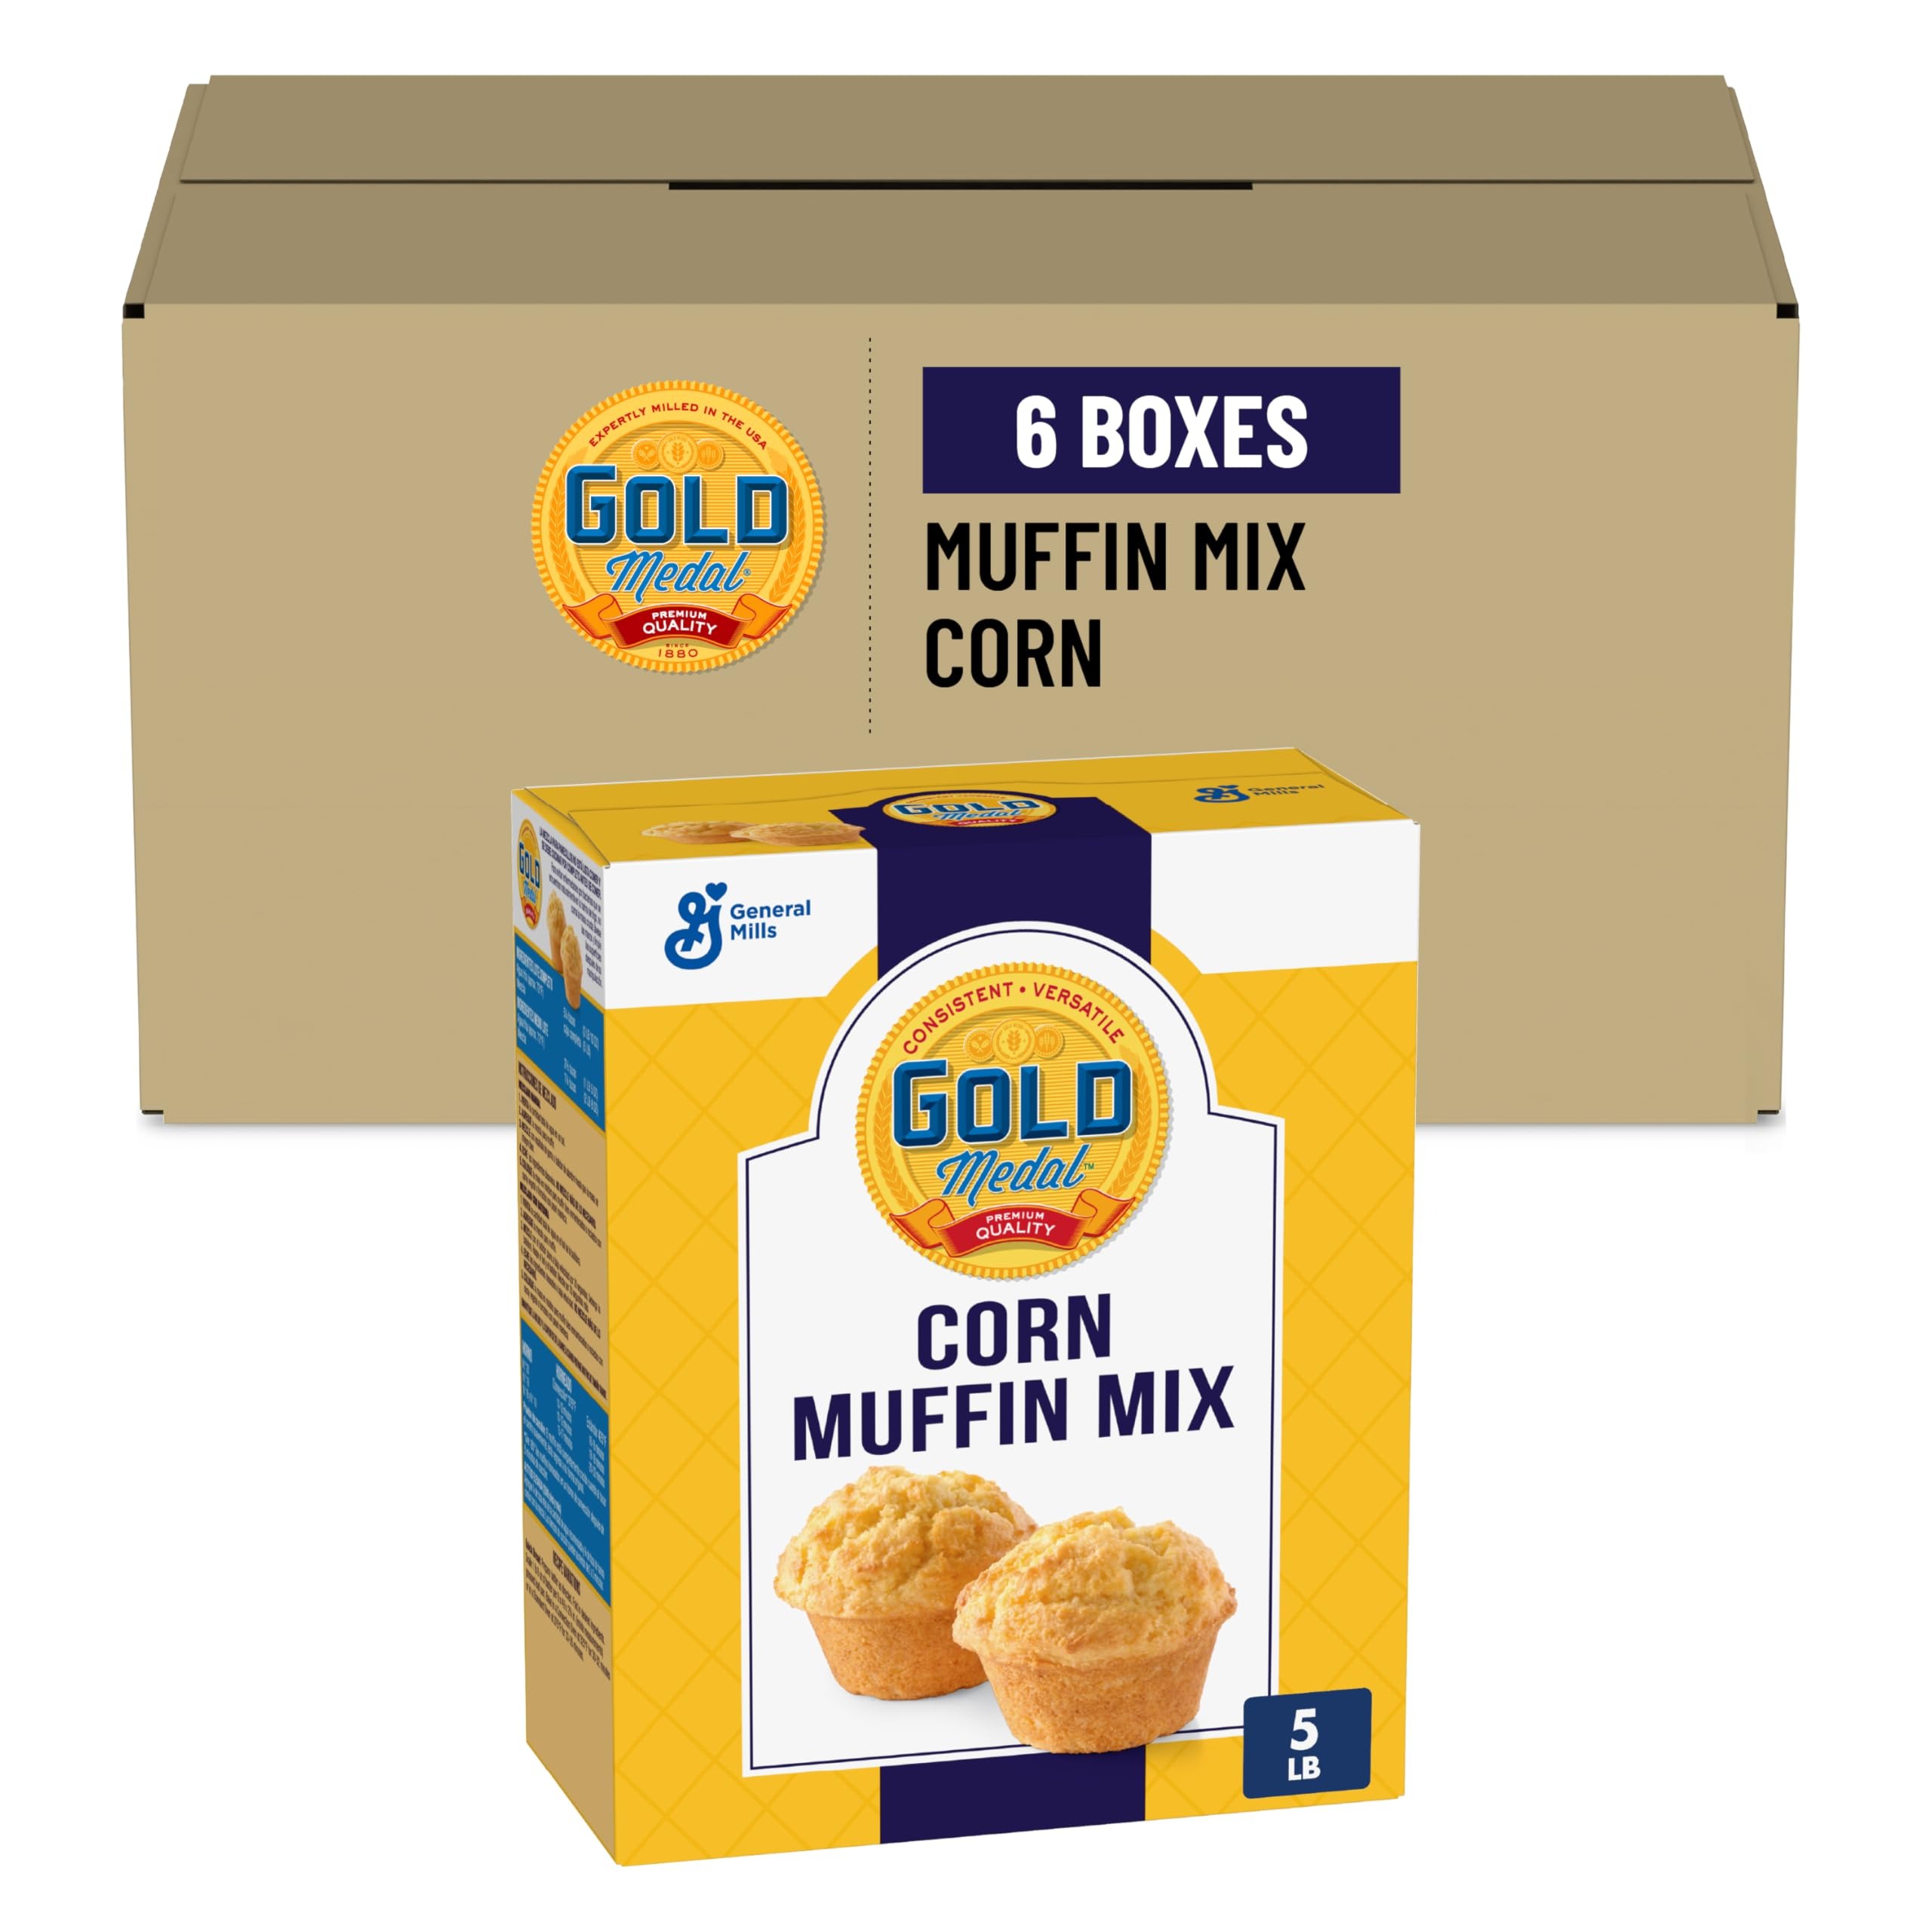
Item Name: Gold Medal Corn Muffin Mix, 6 Count
Bullet Point 1: Gold Medal corn muffin mix in an easy, "just add water" format. Formulated to produce tender and moist muffins, every time, with sweet corn flavor and rustic appearance. For crediting in USDA Child Nutrition Programs: .75 ounce equivalent grain. This non-whole grain product may qualify with a whole grain exemption
Bullet Point 2: Highly tolerant formulas forgive minor errors and help eliminate waste
Bullet Point 3: Use Corn Muffin Mix for cornbread with a very sweet, moist, cake-like texture and a dark top. Corn muffins can be shaped as mini muffins, muffin tops and corn muffin loaves
Bullet Point 4: For crediting in USDA Child Nutrition Programs: .75 ounce equivalent grain. This non-whole grain product may qualify with a whole grain exemption
Value: 480.0
Unit: Ounce

Price: 55.74